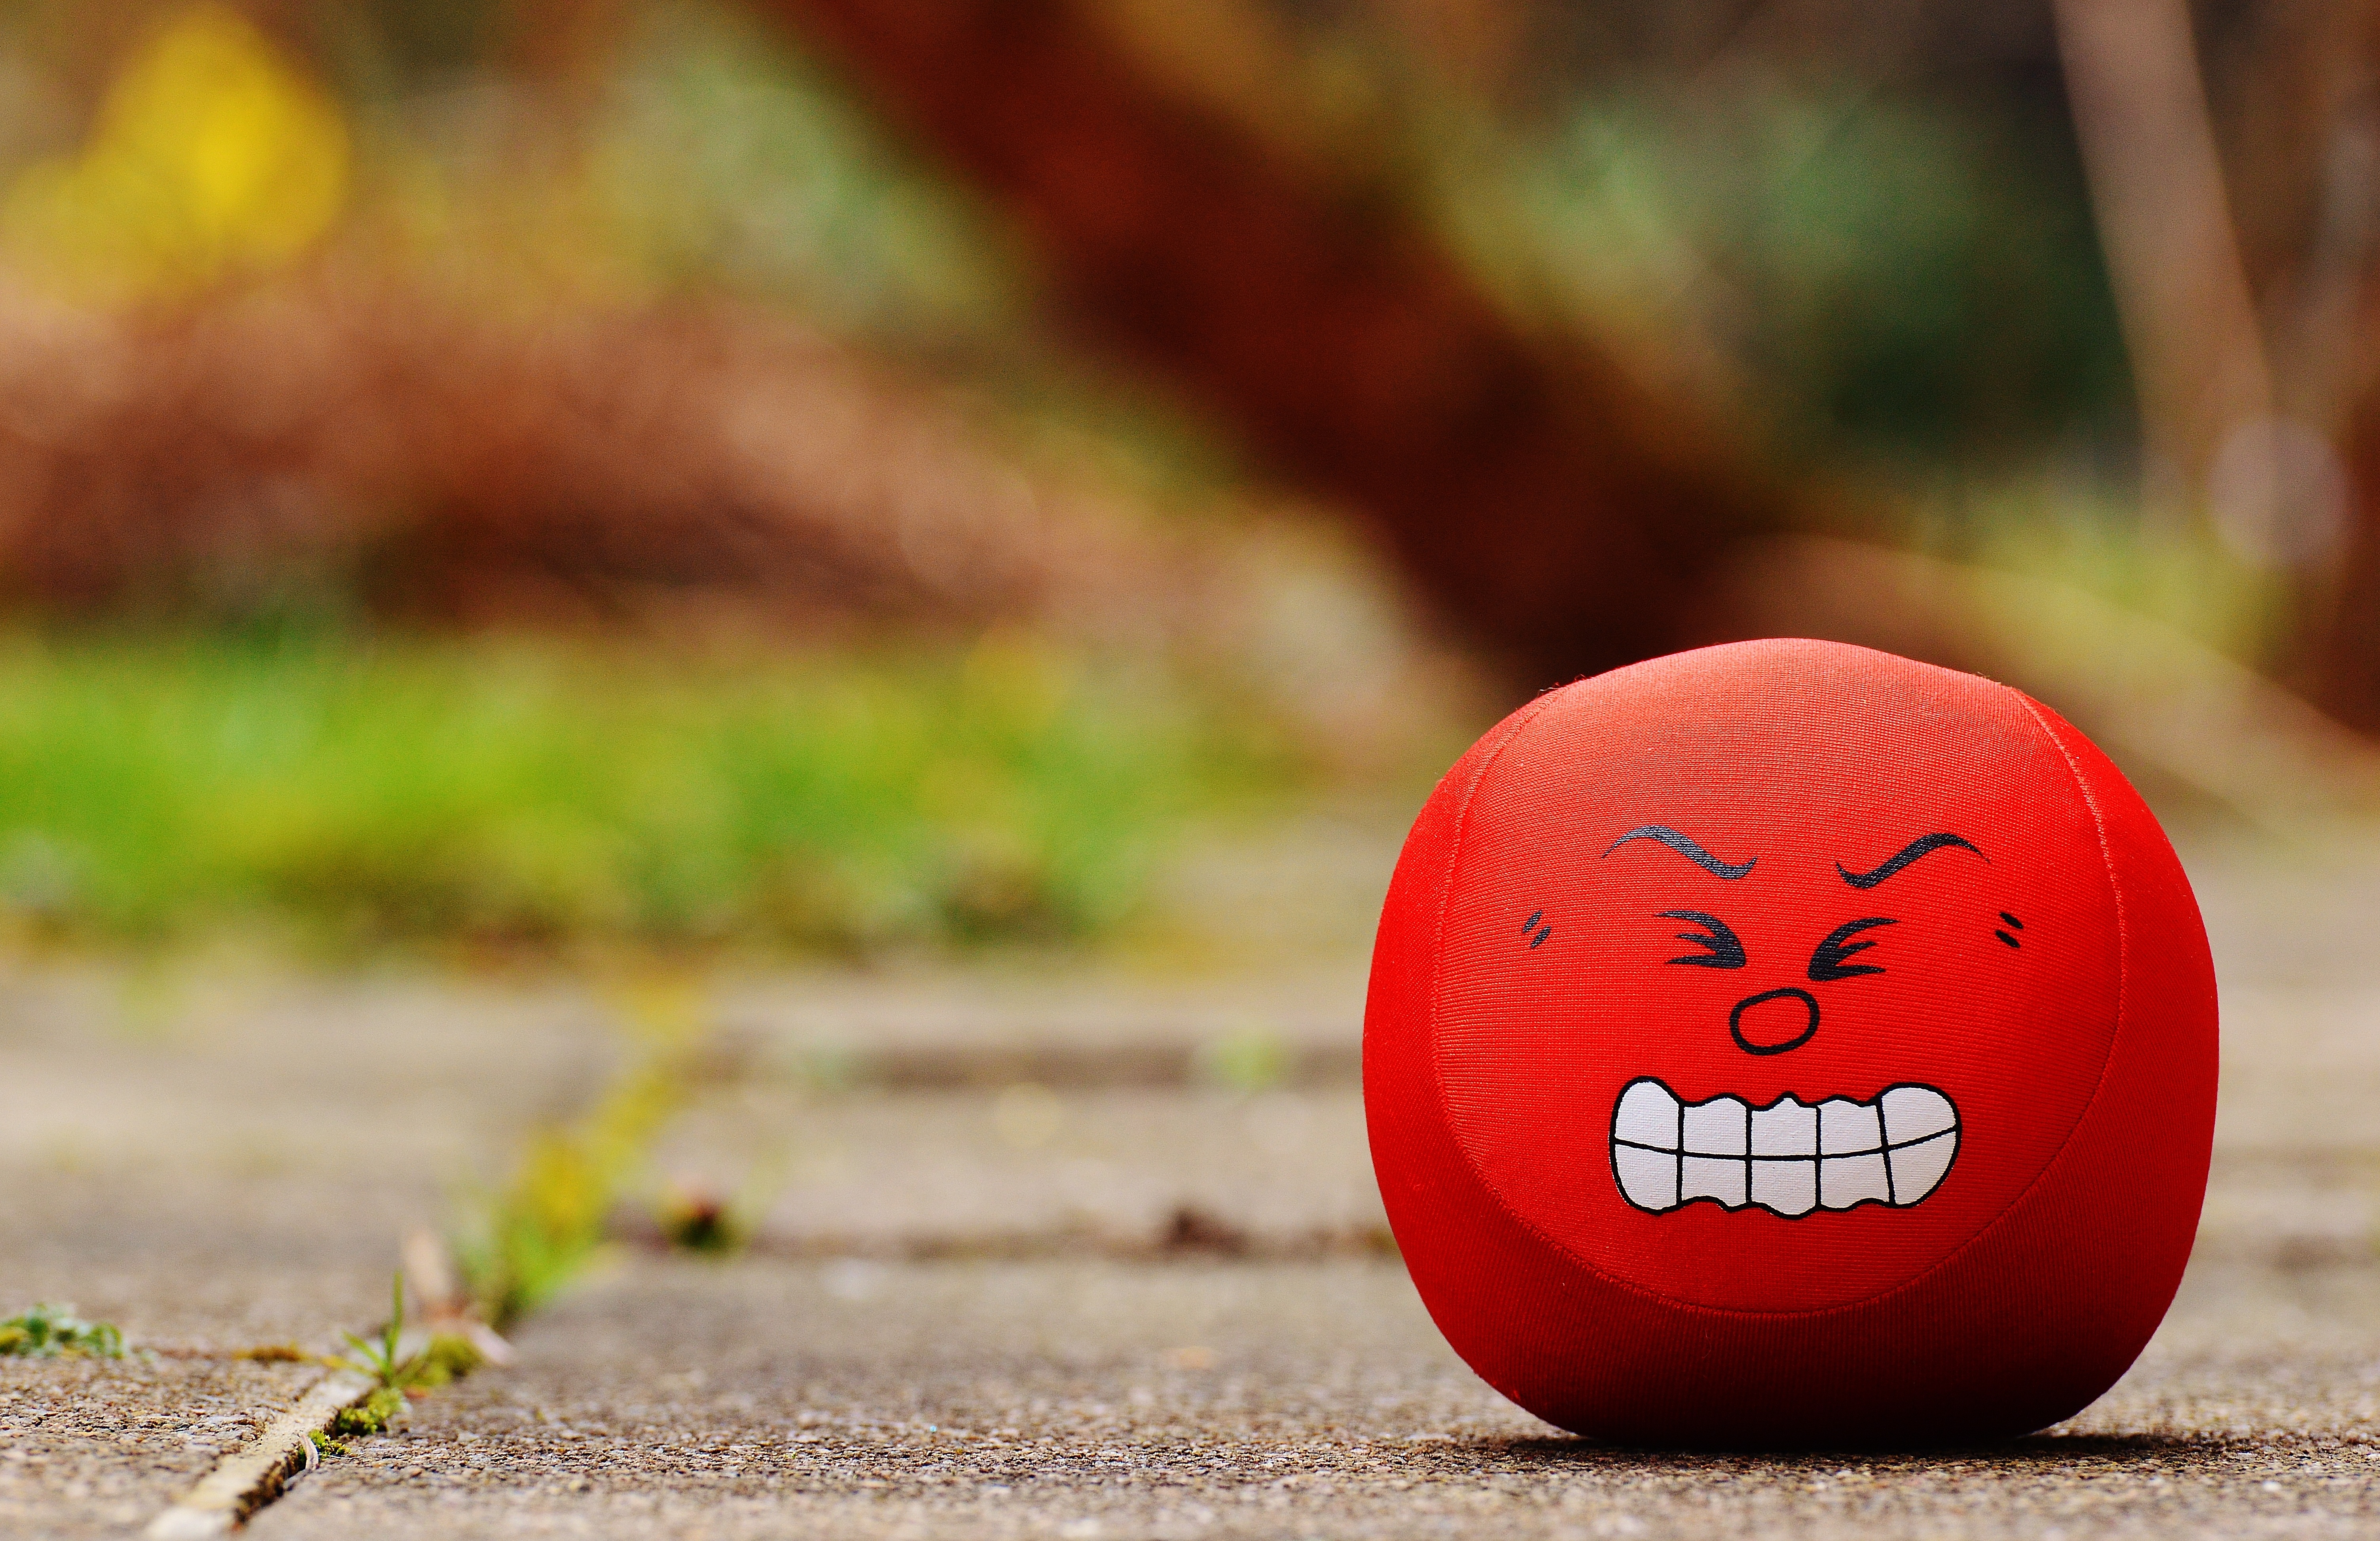
plant, sweet, morning, leaf, flower, cute, green, red, produce, color, autumn, fabric, close up, face, fun, ball, funny, emotion, sour, evil, smiley, macro photography, rage